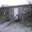
Label: house